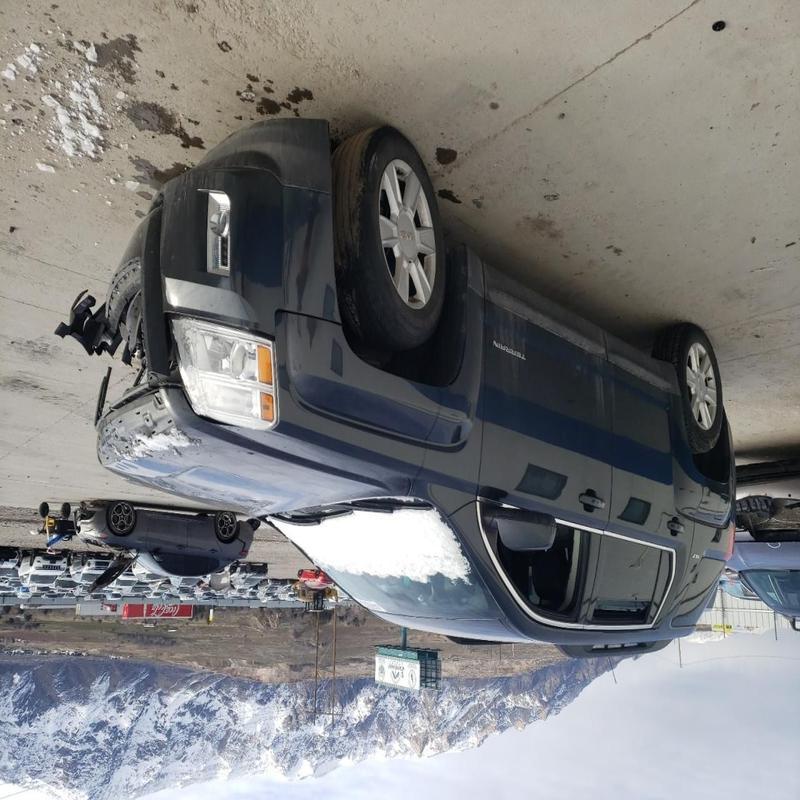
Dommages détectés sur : pare-choc avant, capot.
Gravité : majeur